Siege tower

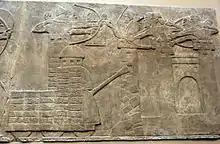
Assyrian attack on a town with archers and a wheeled battering ram; Neo-Assyrian relief, North-West Palace of Nimrud (room B, panel 18); 865–860 BC

Siege towers were used by the armies of the Neo-Assyrian Empire in the 9th century BC, under Ashurnasirpal II (r. 884 BC – 859 BC). Reliefs from his reign, and subsequent reigns, depict siege towers in use with a number of other siege works, including ramps and battering rams.